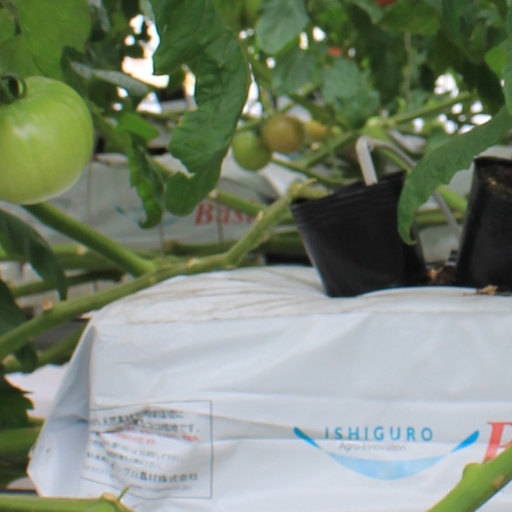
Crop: tomato